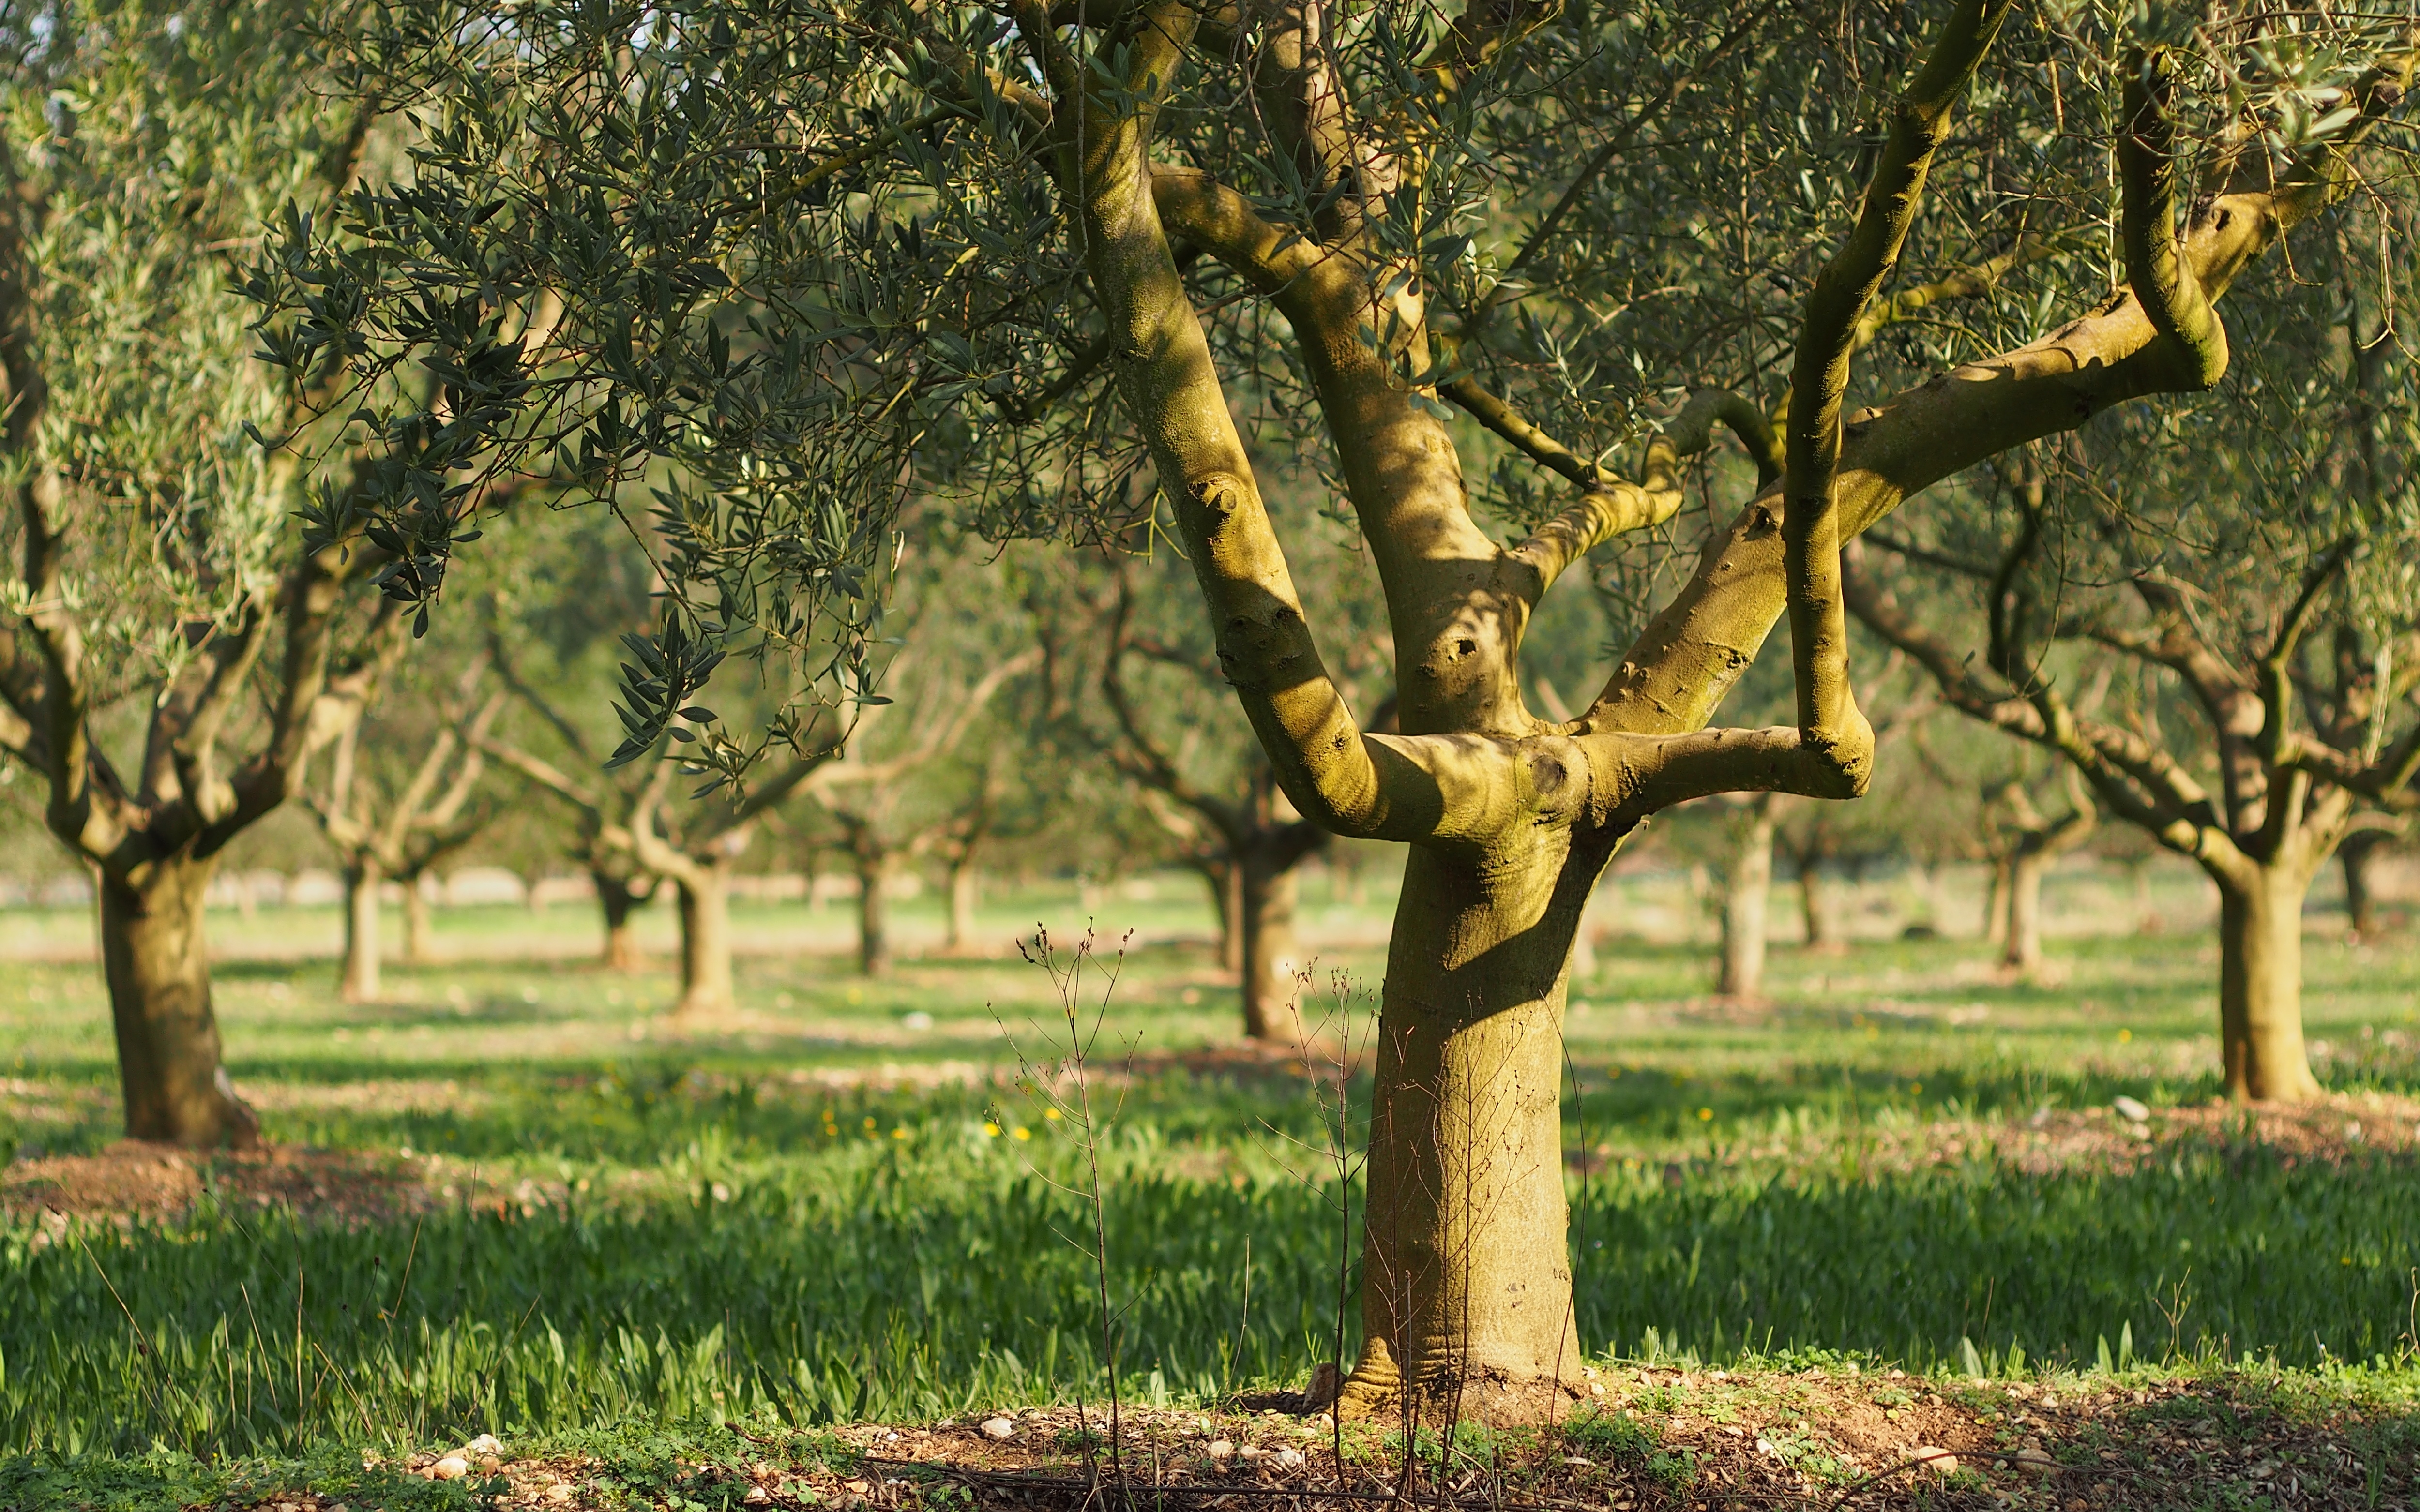
tree, nature, grass, branch, plant, field, lawn, sunlight, leaf, flower, green, autumn, botany, agriculture, flora, savanna, close up, fields, deciduous, oak, plantation, provence, grove, olivier, woodland, olives, rural area, flowering plant, woody plant